Conditor alme siderum

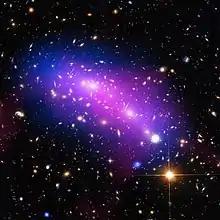
The Latin “sidus” (“siderum”) means more than just a “star”, encompassing also the sun, moon, and planets, as well as all the heavenly constellations and comets and meteors.

Conditor alme siderum is a seventh-century Latin hymn used during the Christian liturgical season of Advent. It is also known in English as Creator of the Stars of Night, from a translation by J.M. Neale.